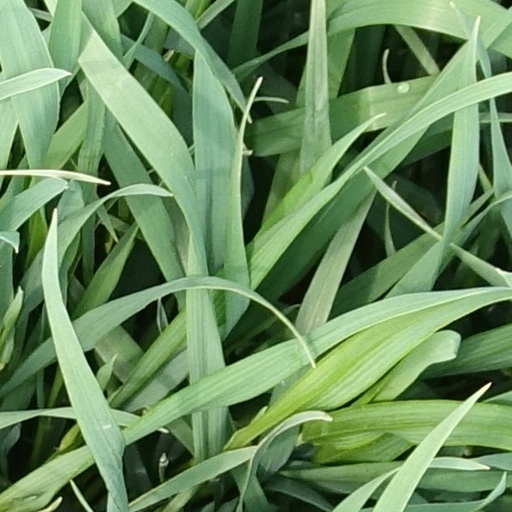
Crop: wheat